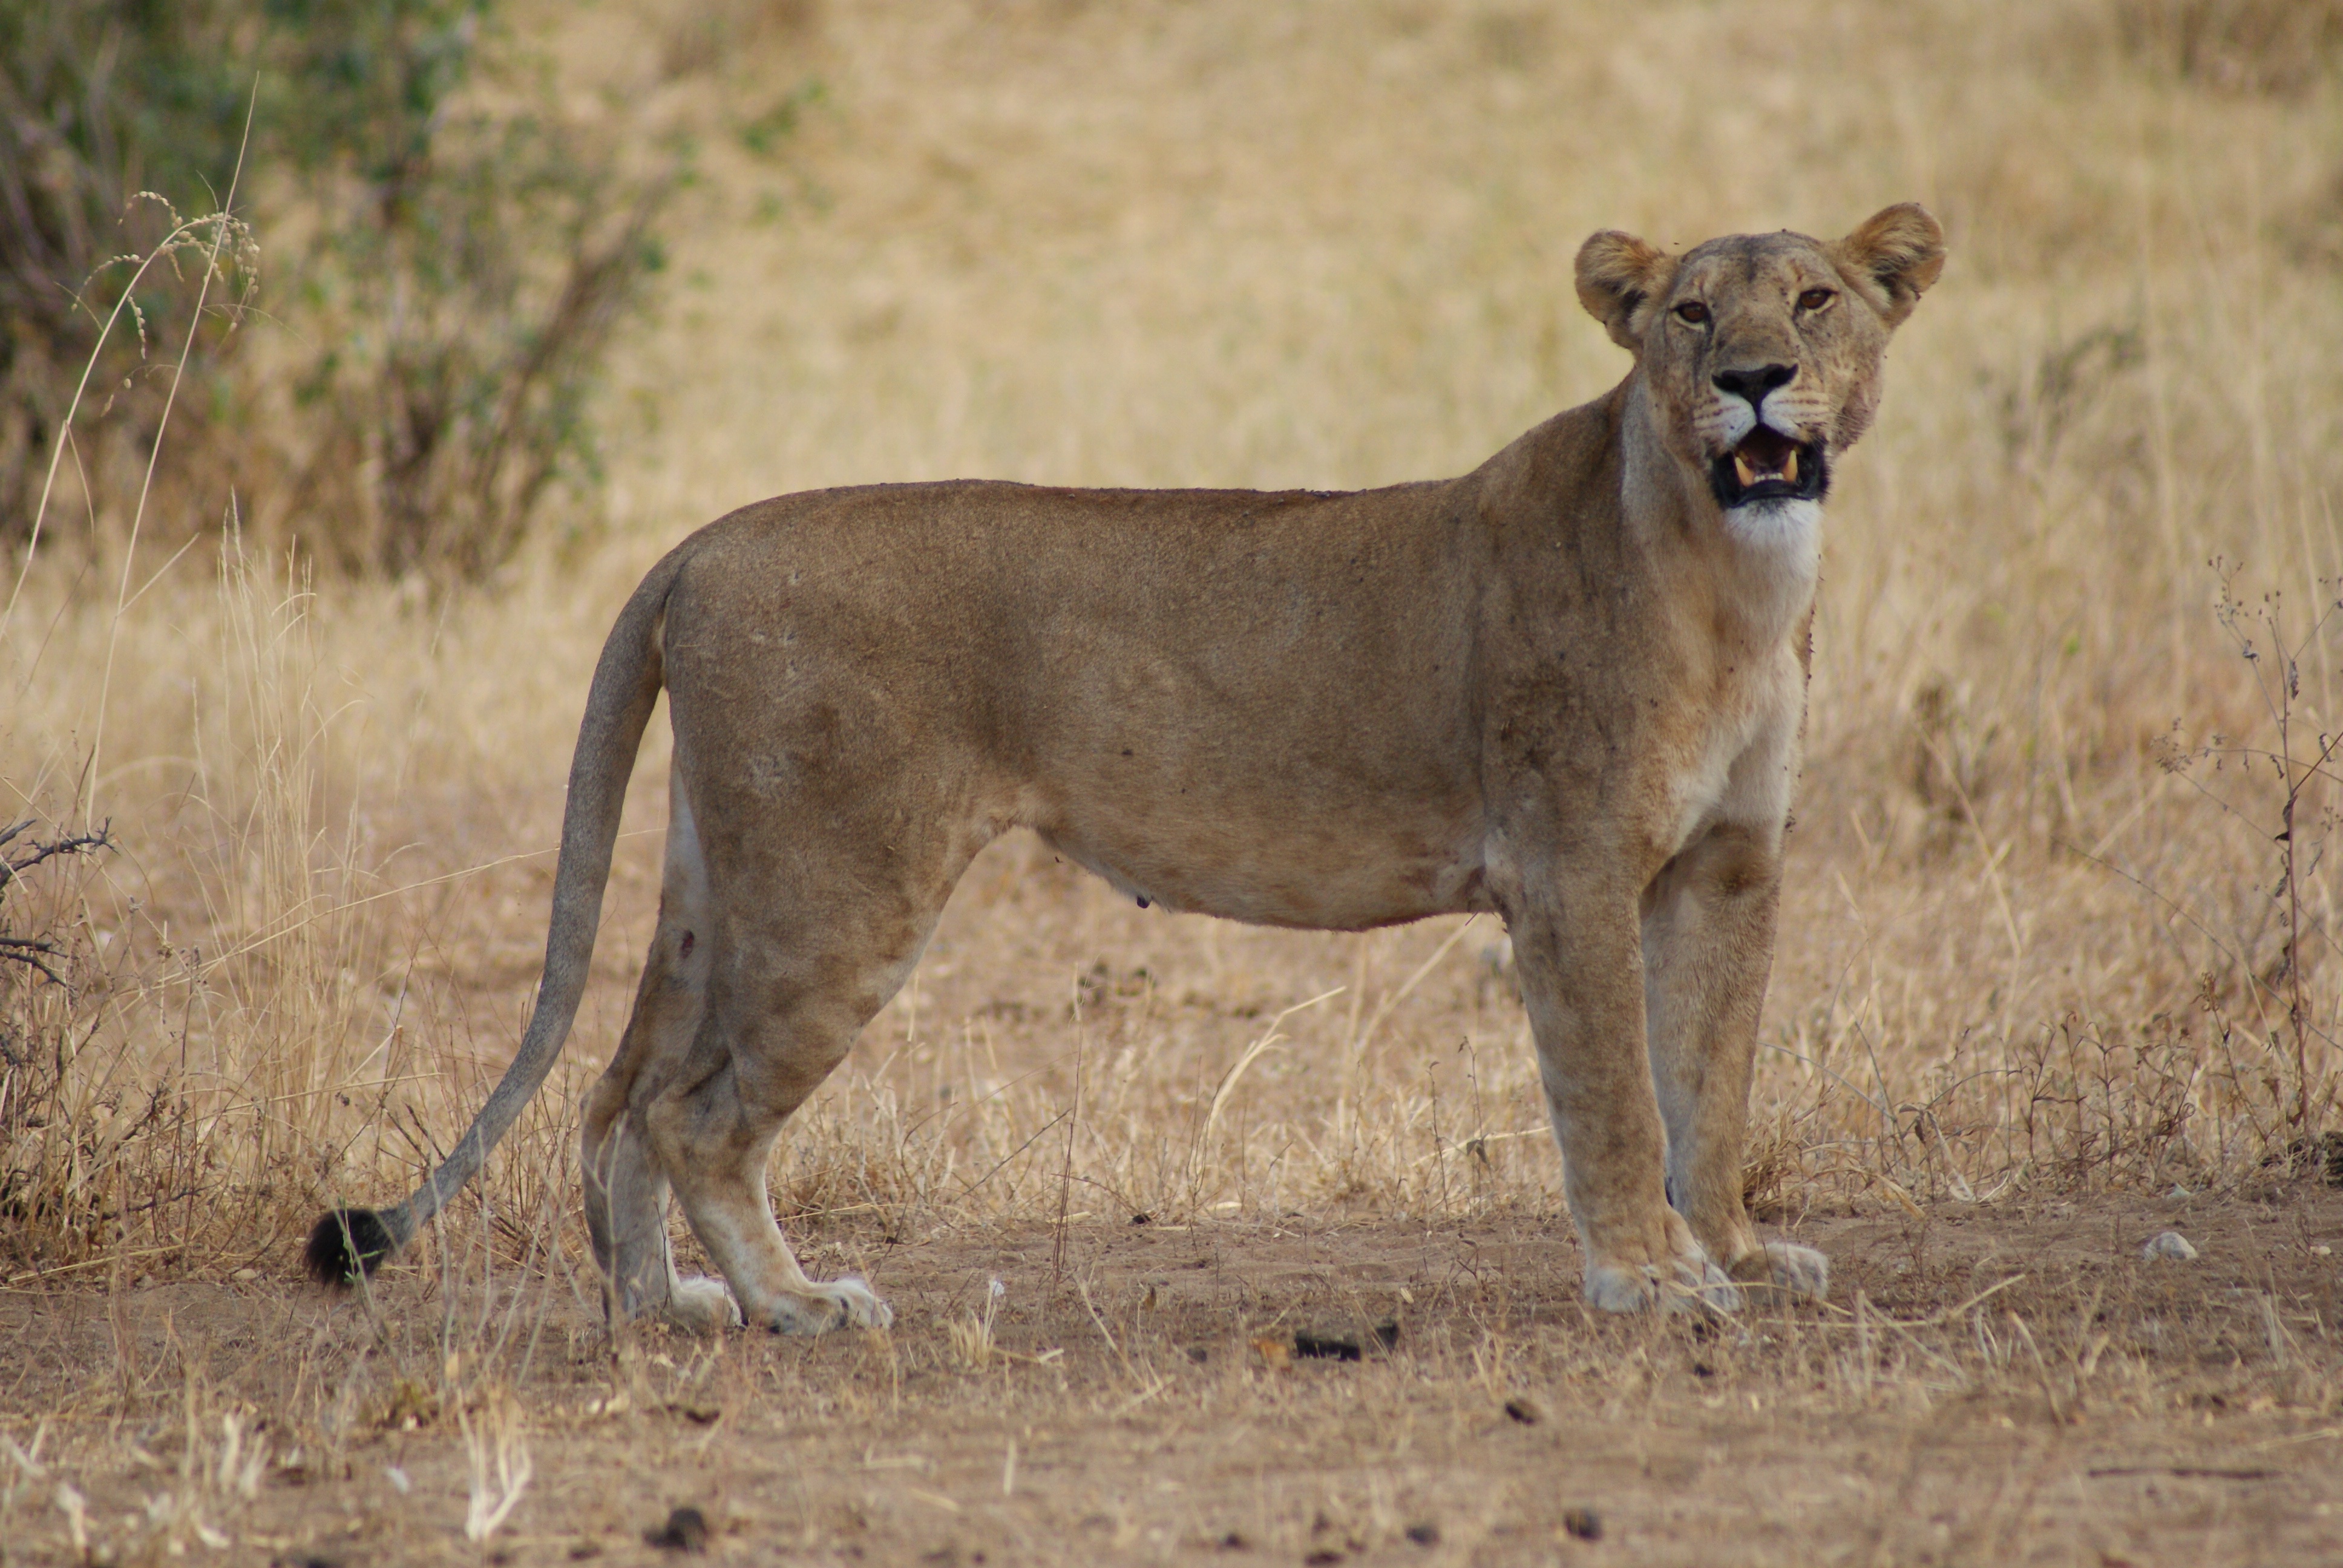
animal, wildlife, wild, cat, natural, africa, park, mammal, fauna, savanna, lion, lioness, endangered, vertebrate, safari, puma, big cats, cat like mammal